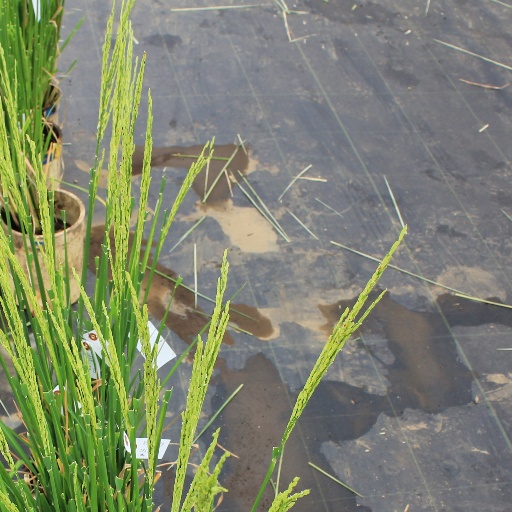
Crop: rice